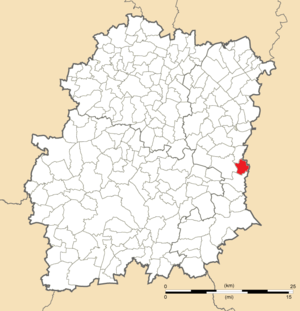
Carte de position de Nainville-les-Roches en Essonne (91)
Nainville-les-Roches est une commune française située dans le département de l'Essonne en région Île-de-France.